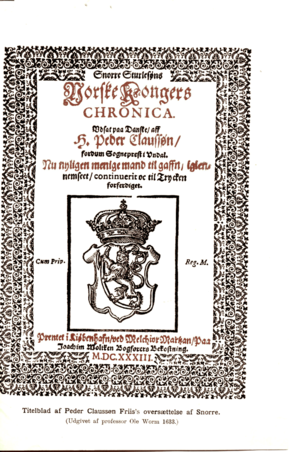
Danske sagnkonger / Danske sagnkonger / Nordiske sagn / Norske Kongers Chronica
Titelside af Norske Kongers Chronica
Denne artikel indeholder først en liste over danske sagnkonger, kategoriseret efter hvilken type sagn eller krønike, de optræder i; derefter en liste over forhistoriske danske konger, kategoriseret efter kilde. Sidst i begge afsnit optræder desuden en samlet kongerække med de omtalte sagn, krøniker og kilder som forlæg.